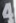
Number: 4